East Fork Russian River

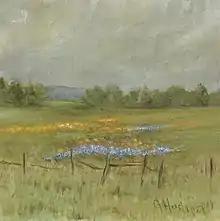
"Poppy Scene in Potter Valley" by Grace Carpenter Hudson

Tributaries in the Potter Valley include Adobe Creek, Burright Creek and Mewhinney Creek from the left and Busch Creek, Williams Creek, Bevans Creek and White Creek from the right.